FC Zürich

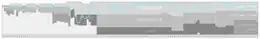
Chart of FC Zürich table positions in the Swiss football league system

Zürich struggled to overcome an unsuccessful record and was described as the "wilderness years" from 1925 to 1960. They were relegated in 1933–34, playing in the 1. Liga until the 1941 season. In 1940–41, they returned to the Nationalliga, where they stayed until their relegation in 1945–46. They were back in the Nationalliga A in 1947–48 and stayed in the top flight until relegated in 1956–57. They were promoted from the Nationalliga B to contest the 1958–59 Nationalliga A, finishing in third place.